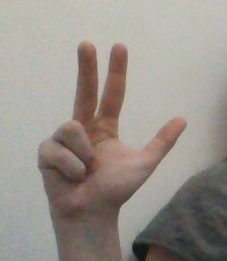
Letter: al